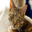
Label: cat